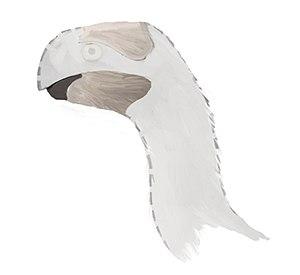
Profil du dinosaure théropode oviraptoridé Ajancingenia yanshini, reconstitué par Matt Martyniuk."